2010 Polaris Music Prize

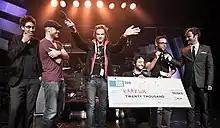
Karkwa at the 2010 Polaris Music Prize gala

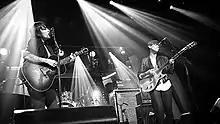
Tegan and Sara at the 2010 Polaris Music Prize gala

The 2010 edition of the Canadian Polaris Music Prize was presented on September 20, 2010. The gala presentation was held at Toronto's Masonic Temple, and was hosted by Grant Lawrence of CBC Radio 3 and Sarah Taylor of MuchMusic.